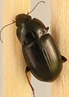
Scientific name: Amara quenseli
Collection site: Niwot Ridge NEON (NIWO), plot NIWO_013